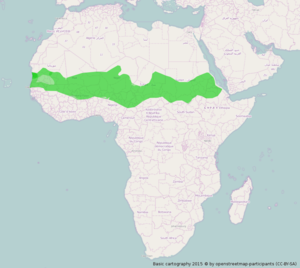
habitat de Choucador à ventre roux (Lamprotornis pulcher)Español: área de distribución Estornino Ventrirrufo (Lamprotornis pulcher)